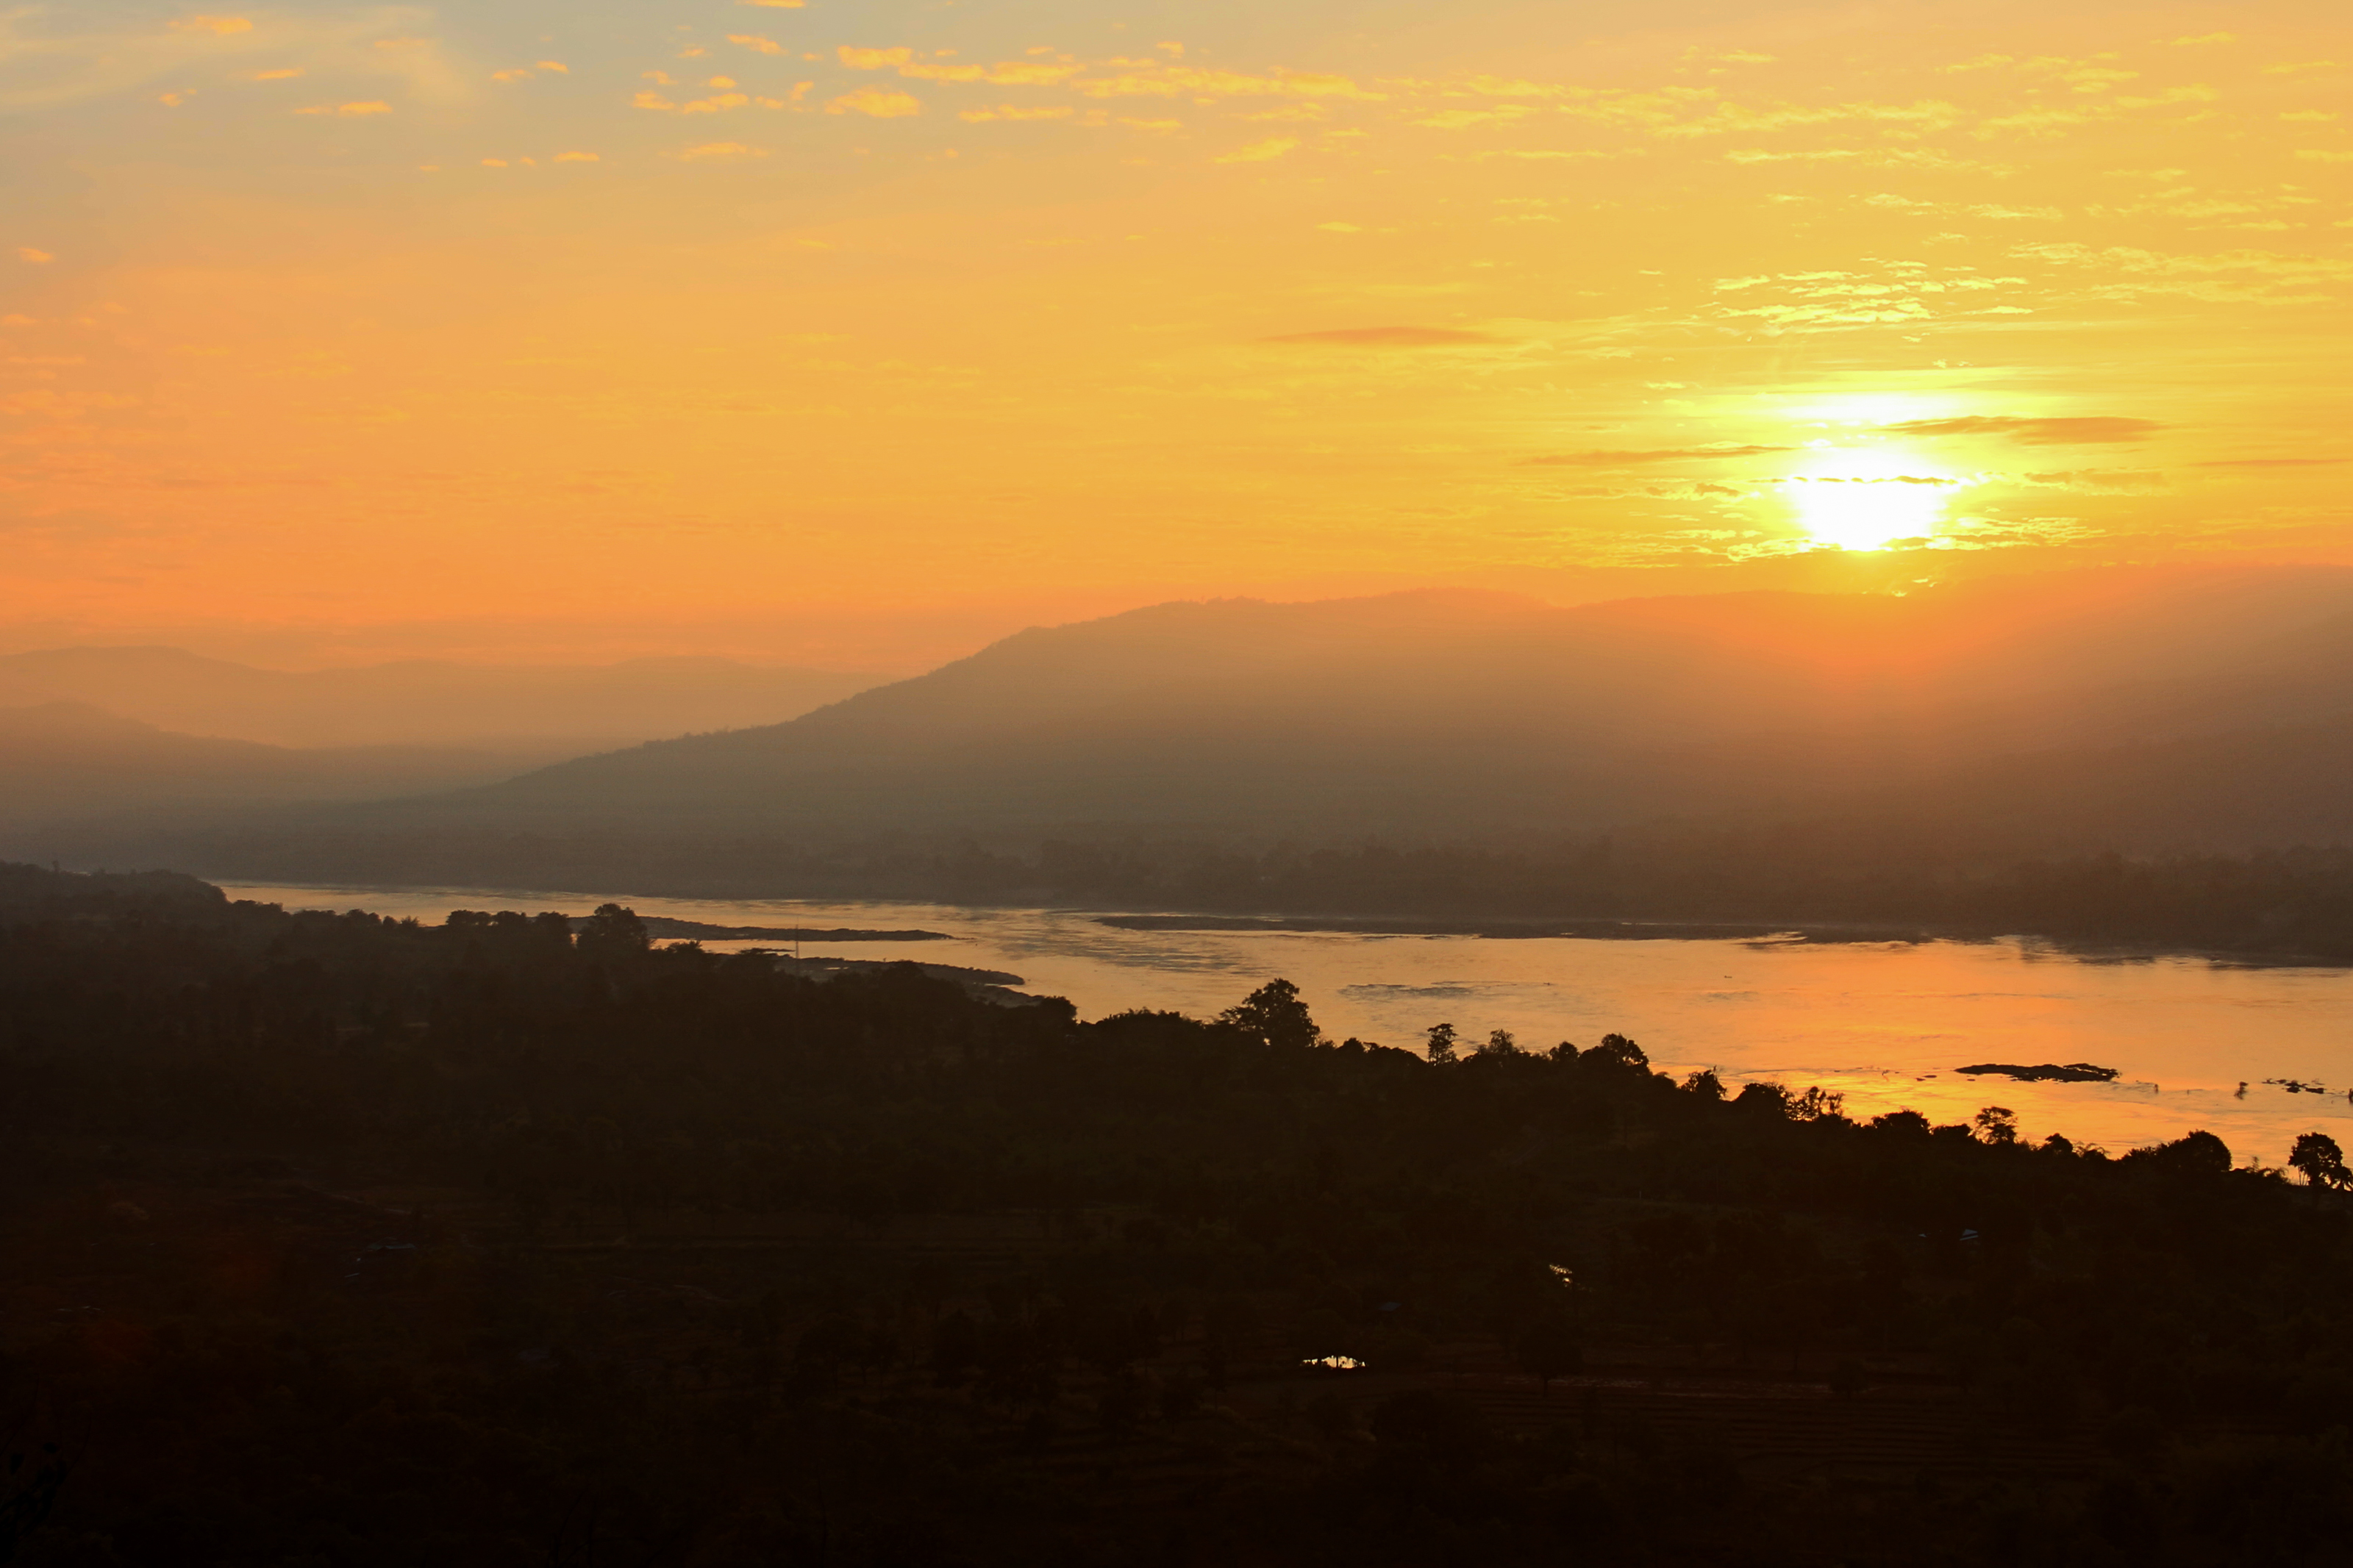
sunset, sunrise, nature, sky, sun, beautiful, orange, view, summer, landscape, background, blue, sunlight, cloud, color, beauty, dawn, dusk, morning, light, scene, twilight, scenic, outdoor, spring, horizon, yellow, travel, evening, sunshine, afterglow, atmosphere, calm, reflection, red sky at morning, reservoir, loch, river, hill, water, lake, tree